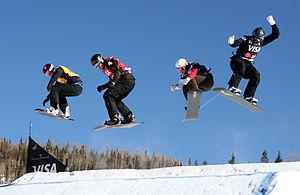
Graham Watanabe, né le 19 mars 1982 à Hailey, est un snowboardeur américain spécialisé dans les épreuves de snowboardcross.